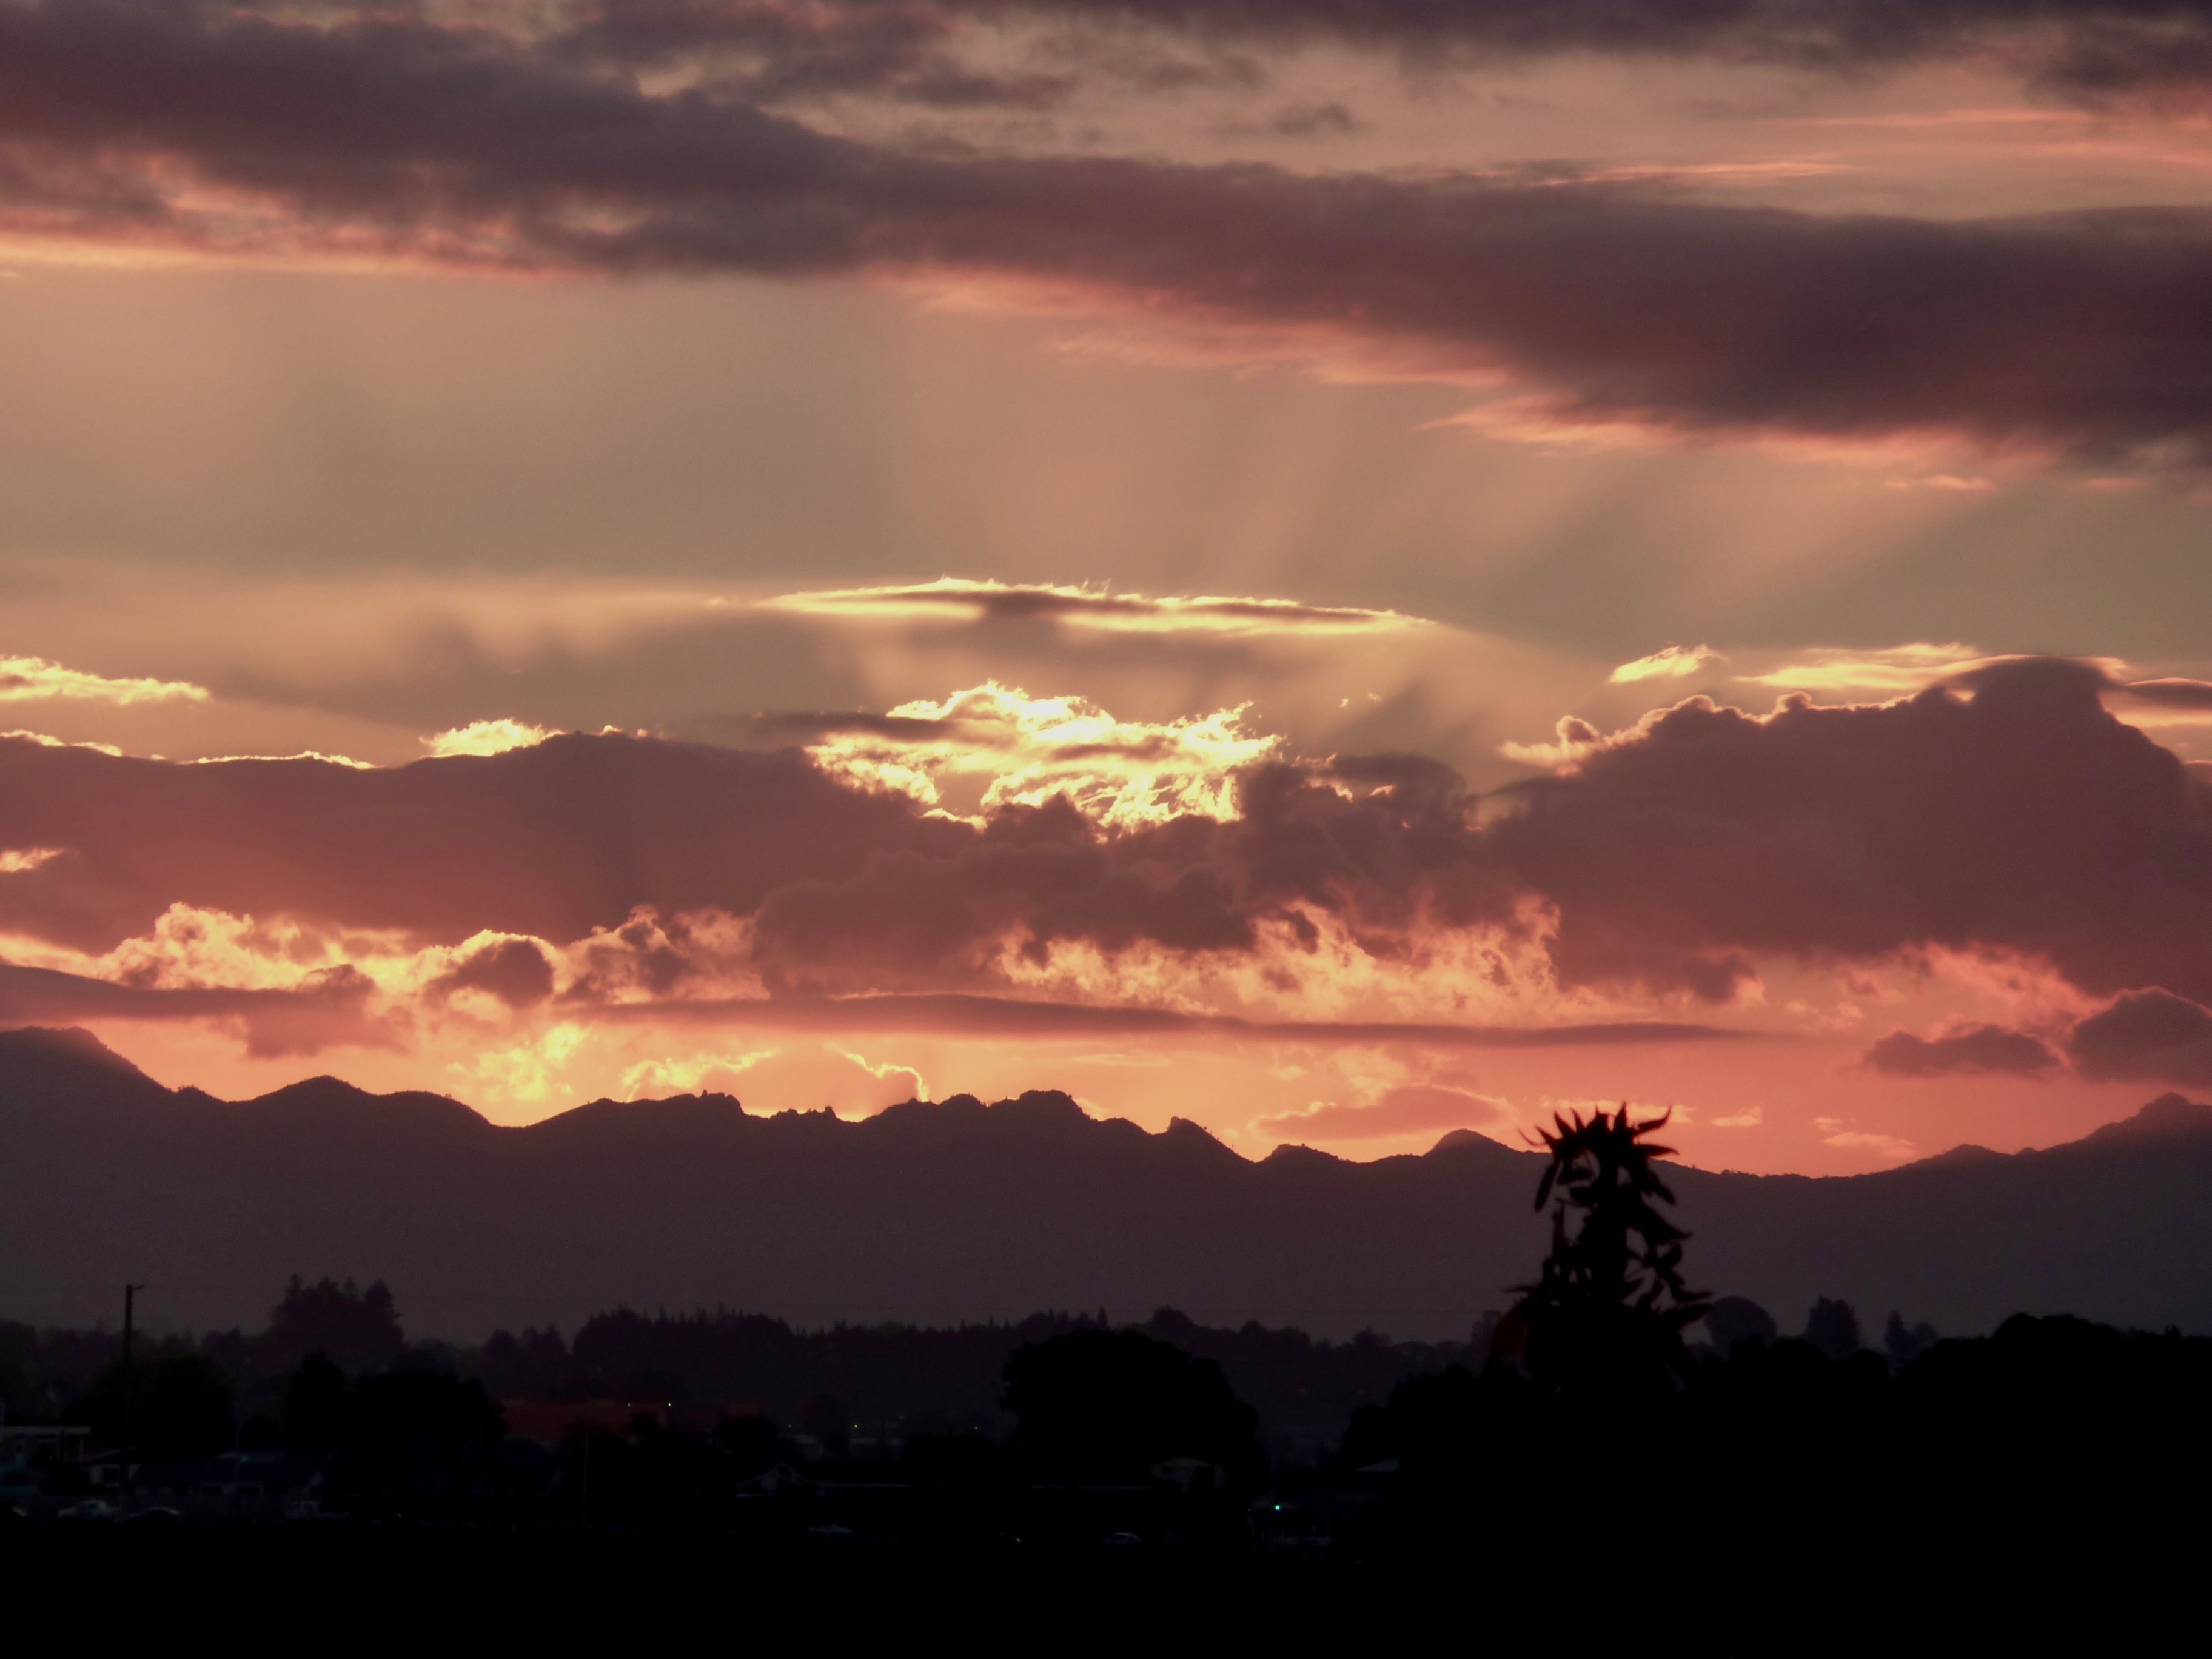
horizon, cloud, sky, sunrise, sunset, sunlight, morning, dawn, atmosphere, dusk, evening, cumulus, afterglow, meteorological phenomenon, atmospheric phenomenon, red sky at morning